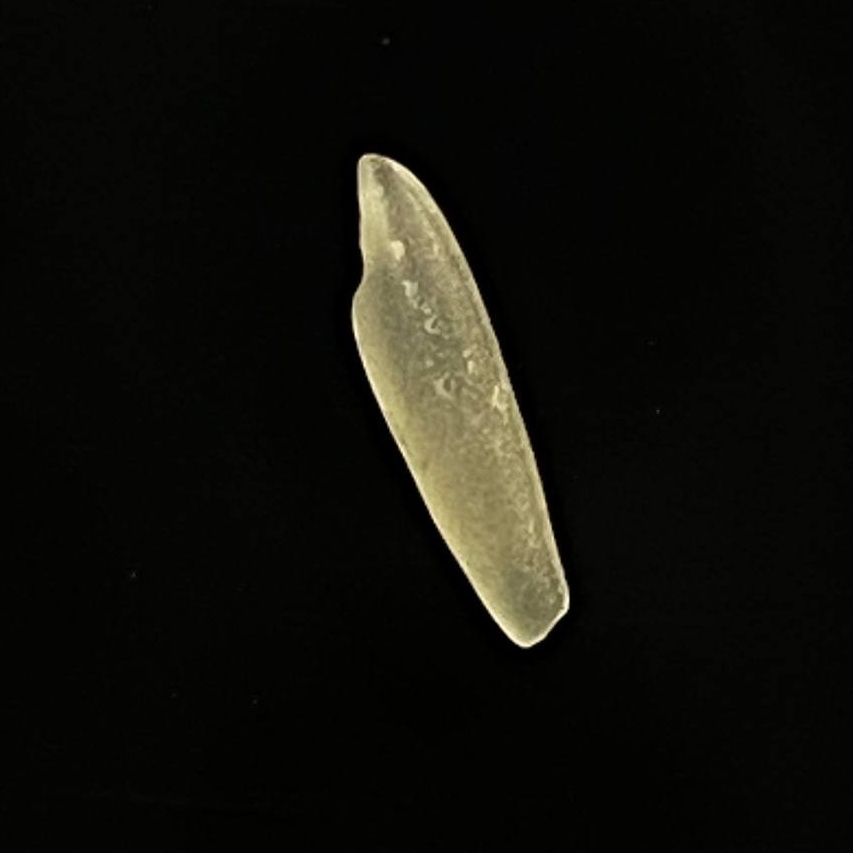
Rice variety: Bashmoti